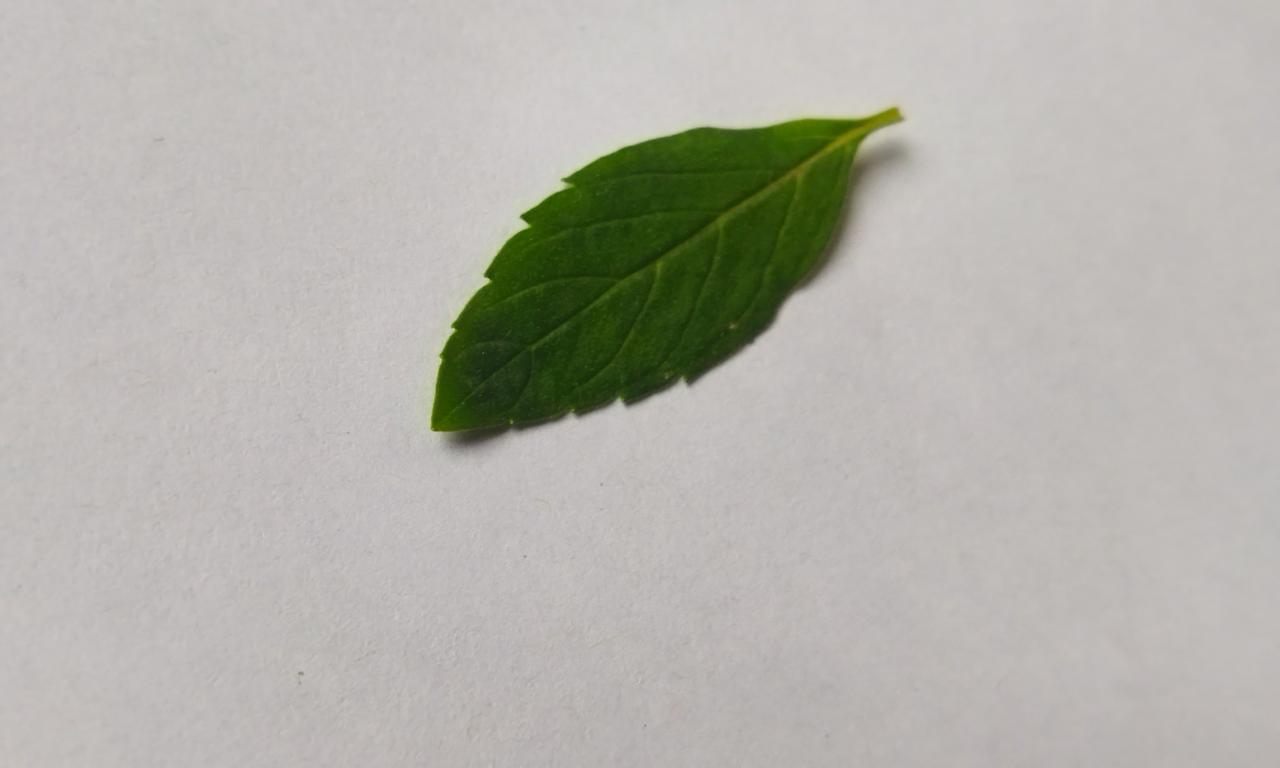
Label: Fresh